Justin Rose

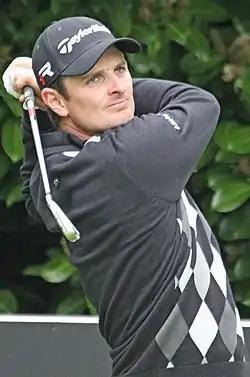
Rose at the 2013 BMW PGA Championship

Justin Peter Rose (born 30 July 1980) is an English professional golfer who plays on the European Tour and PGA Tour. He is a former world number one in the Official World Golf Ranking, first reaching that position in 2018.